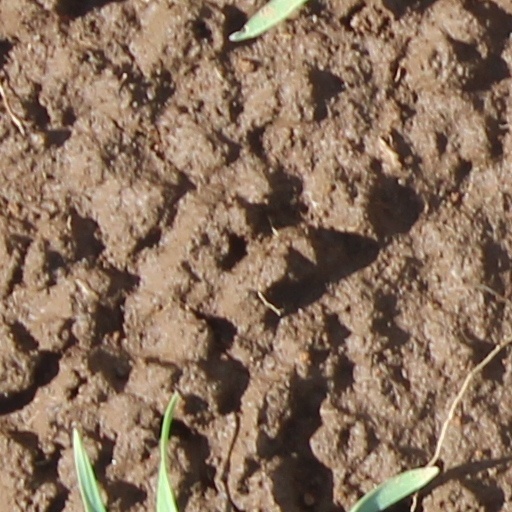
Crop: wheat